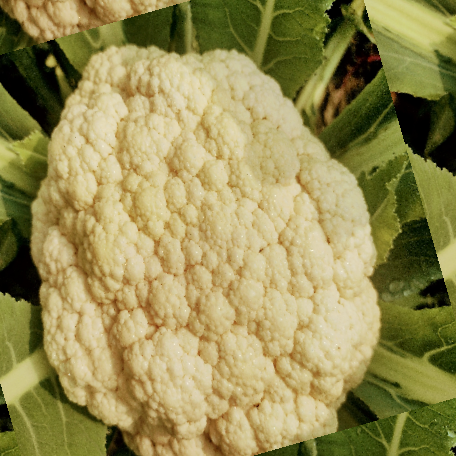
Label: Disease Free